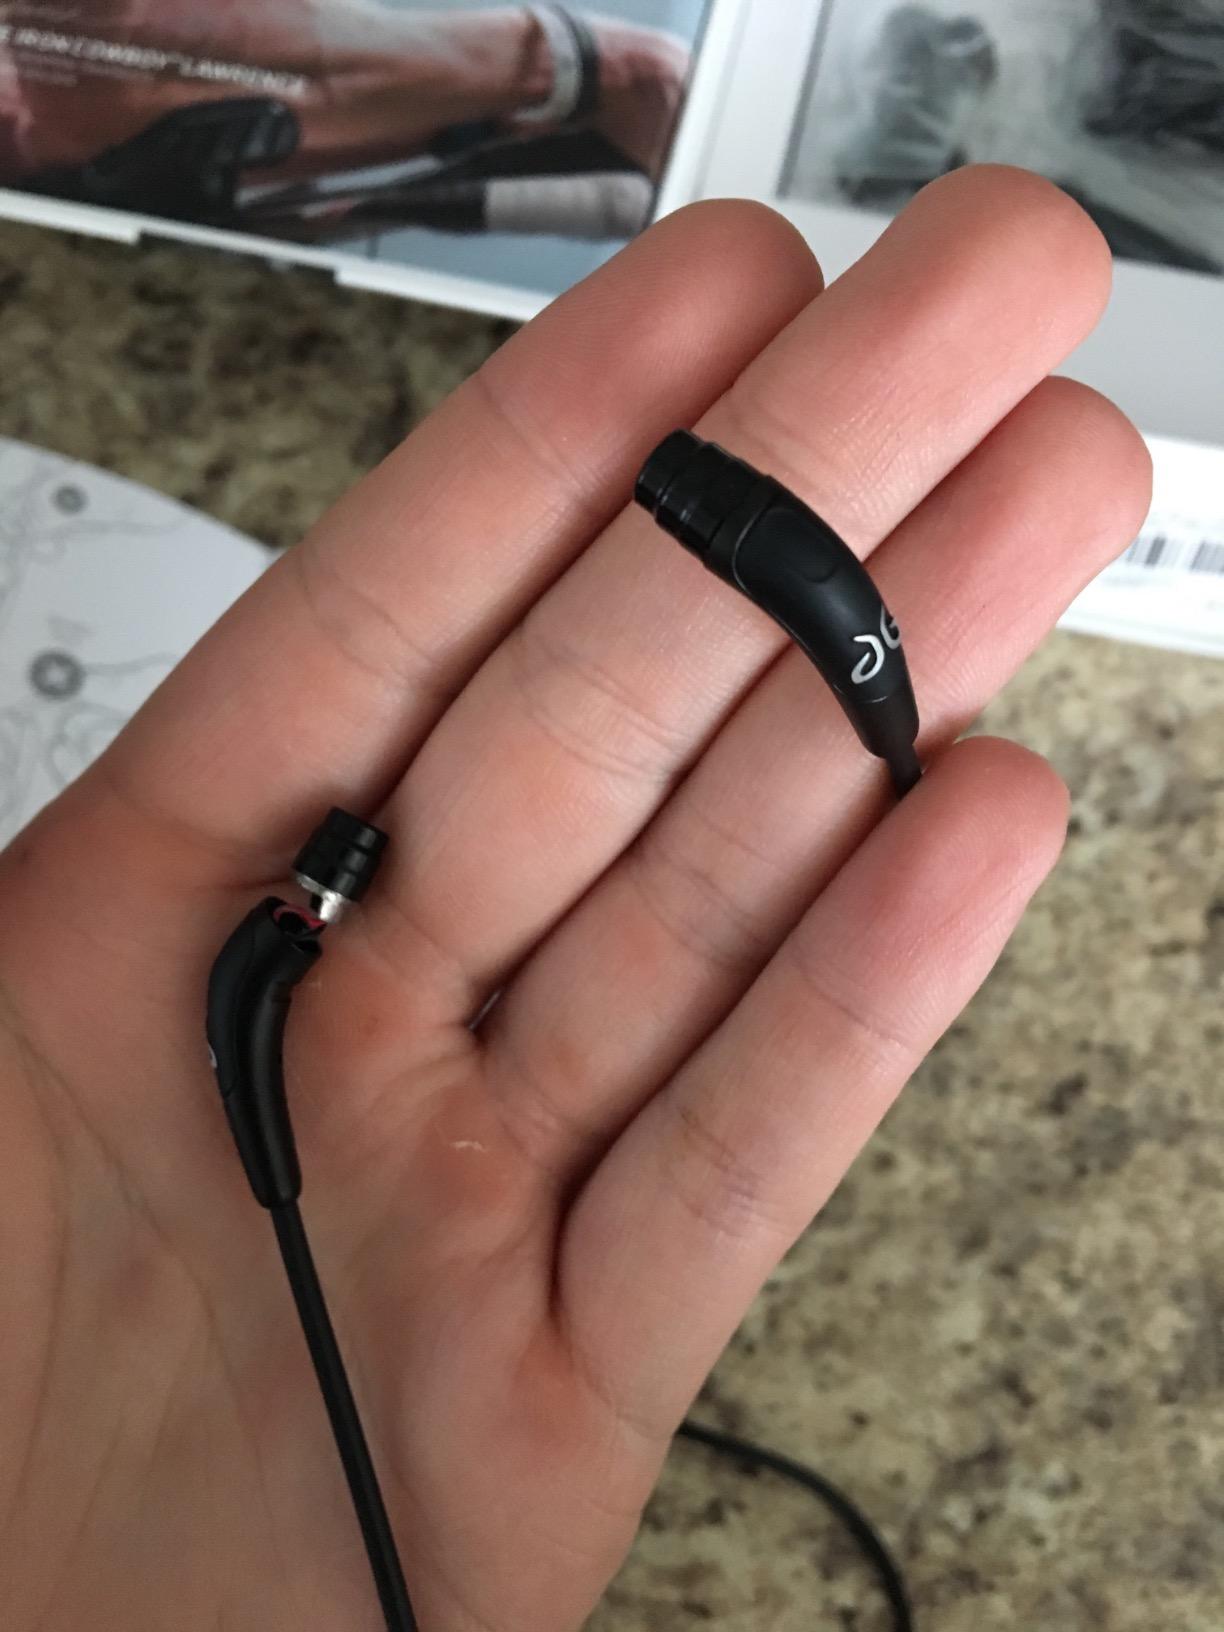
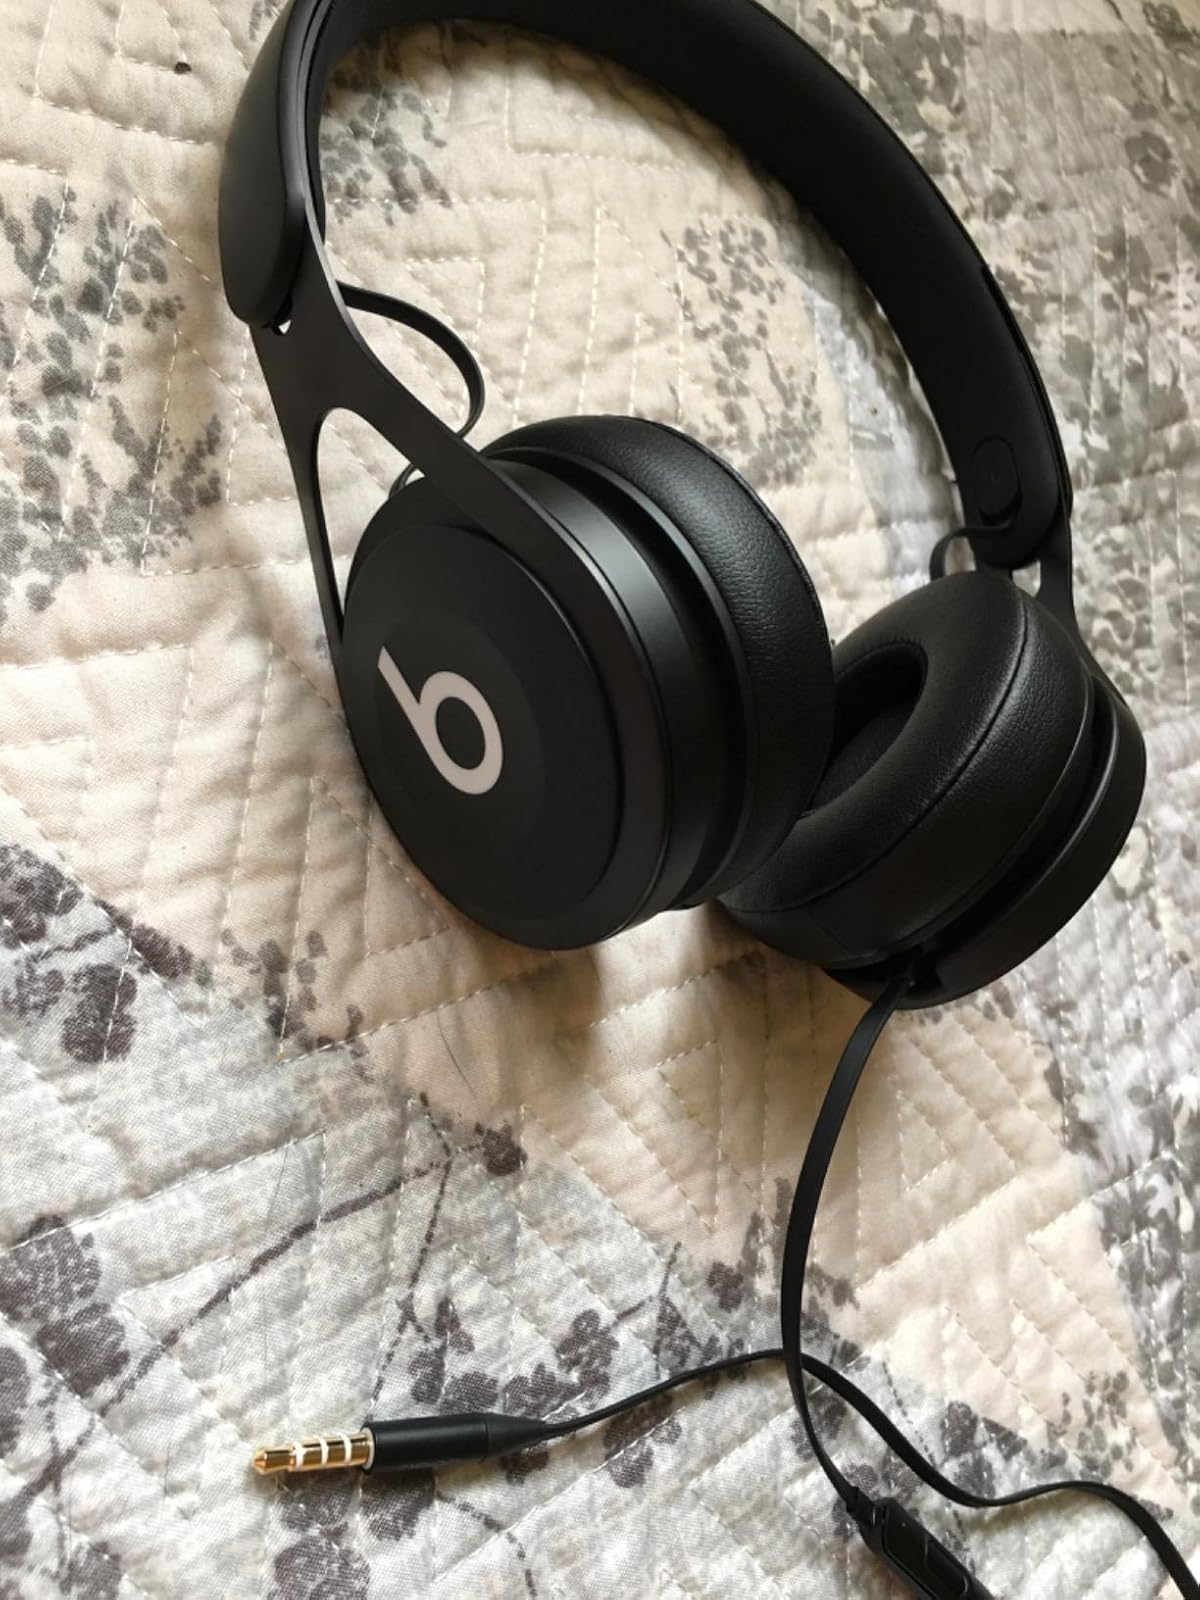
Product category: headphones
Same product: no